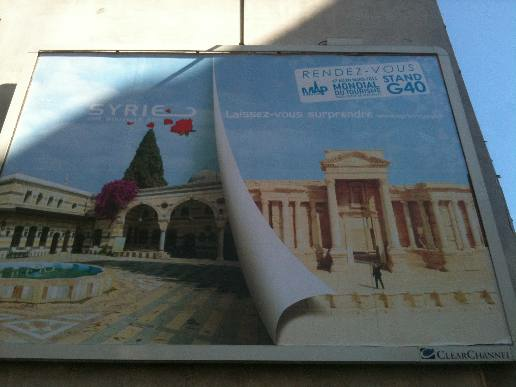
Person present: No